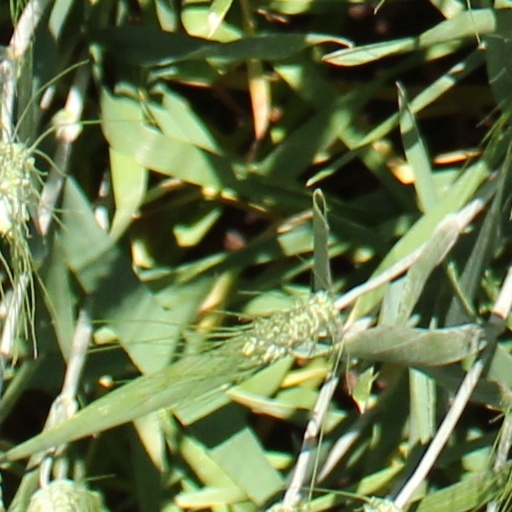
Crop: wheat